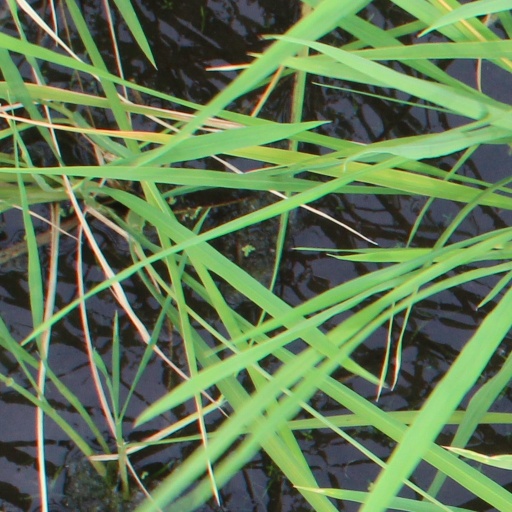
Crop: rice